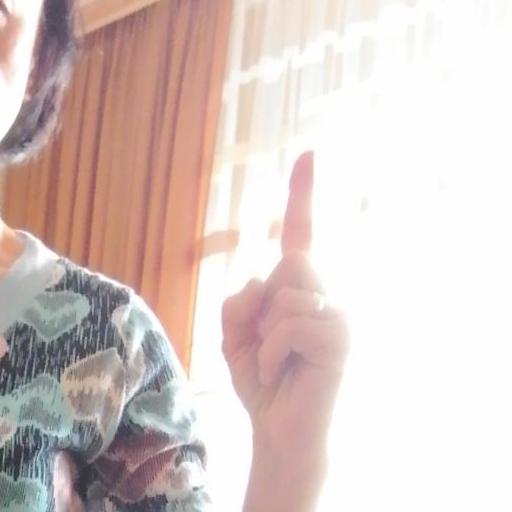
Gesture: one